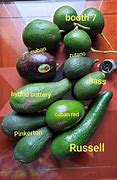
Label: Avocado